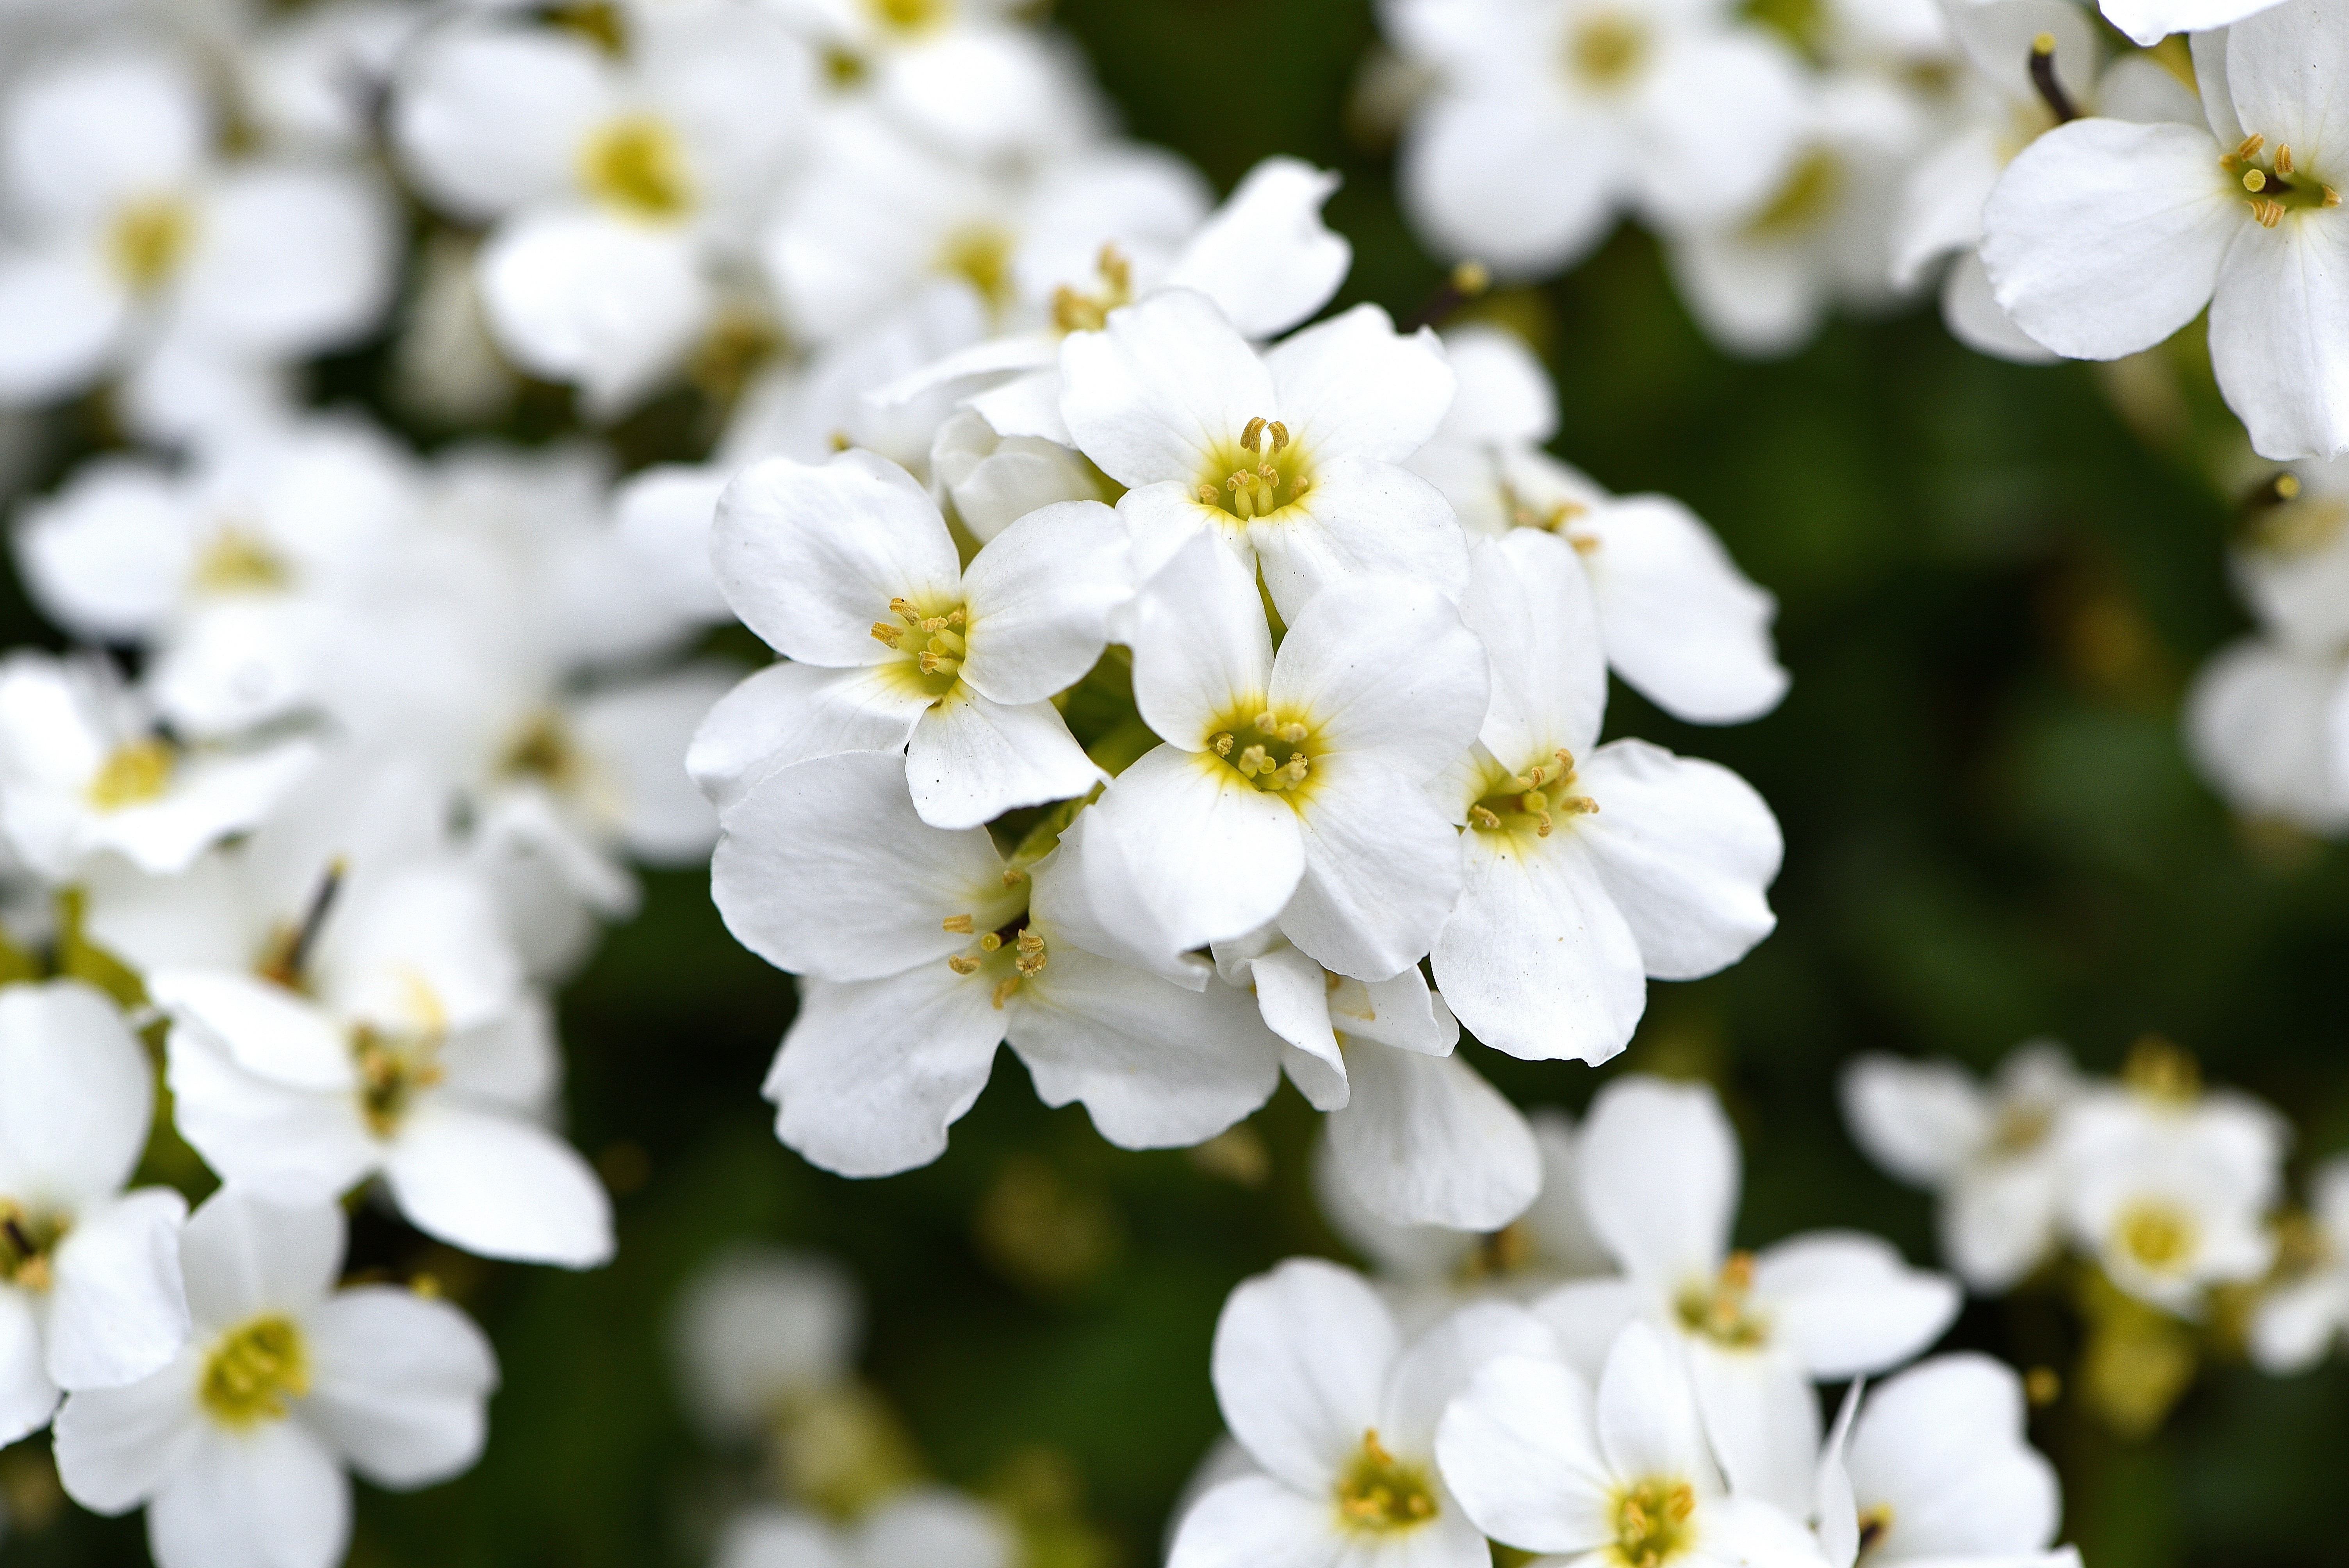
nature, branch, blossom, plant, white, flower, petal, spring, botany, garden, close, flora, wildflower, flowers, forget me not, candytuft, macro photography, flowering plant, daisy family, stone garden, cushion flower, land plant, chamaemelum nobile, tanacetum parthenium, evergreen candytuft, stone herb